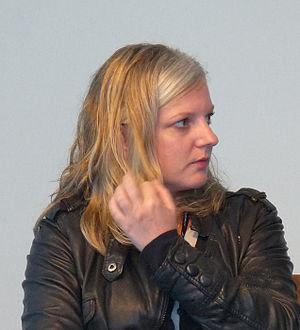
Delphine Bertholon au Salon du livre en Bretagne (Vannes, Morbihan)
Delphine Bertholon, née en 1976 à Lyon, est une romancière et scénariste française. Elle vit à Paris dans le 11ᵉ arrondissement.